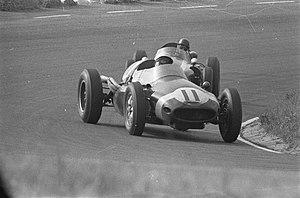
Le Grand Prix des Pays-Bas 1959, disputé sur le circuit de Zandvoort le 31 mai 1959, est la soixante-dix-huitième épreuve du championnat du monde de Formule 1 courue depuis 1950 et la troisième manche du championnat 1959.